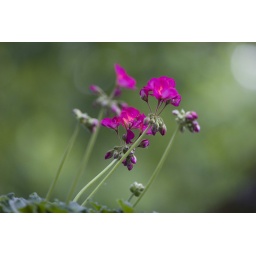
A lazy man shots flower in a pot